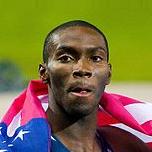
Age: 23